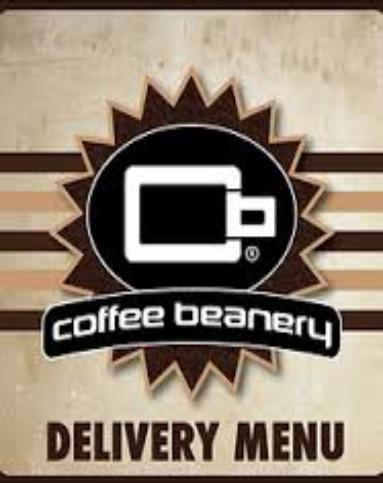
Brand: Coffee Beanery
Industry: Food